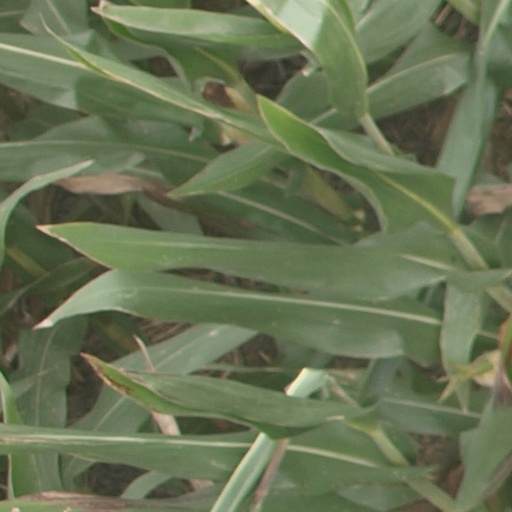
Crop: maize; corn